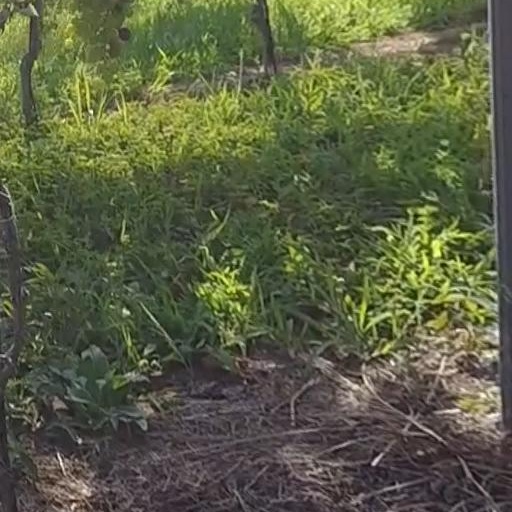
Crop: grape